Pierre J. Thuot

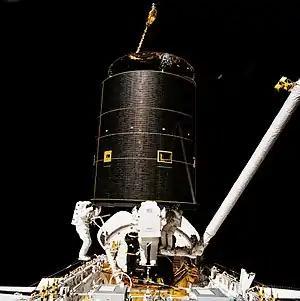
The STS-49 three-person EVA in 2000. Left to right: Richard Hieb, Thomas Akers, and Thuot.

Selected as an astronaut by NASA in June 1985, Thuot has served in a variety of technical assignments. As the remote manipulator system (robot arm), crew equipment, and extravehicular activity (EVA) representative for the Astronaut Office, he participated in the design, development and evaluation of Space Shuttle payloads, crew equipment and crew procedures. He performed Space Shuttle flight software verification in the Shuttle Avionics Integration Laboratory (SAIL) and served as a CAPCOM in the Mission Control Center, responsible for communications with the crew for numerous Space Shuttle missions. He served as the lead astronaut for Space Station integrated assembly and maintenance operations within the Astronaut Office. He served as Chief of the Astronaut Office Mission Support Branch, as well as supervising astronaut candidate training for the class of 1995. A veteran of three space flights, STS-36 in 1990, STS-49 in 1992 and STS-62 in 1994, Thuot has logged over 654 hours in space, including 17.7 hours on three space walks. Thuot was the first member of NASA Astronaut Group 11 to fly a shuttle mission.